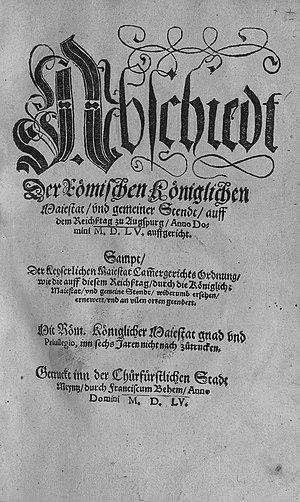
1555 est une année commune commençant un mardi.
Le Saint-Empire romain est un regroupement politique, aujourd'hui disparu, de terres d’Europe occidentale et centrale au Moyen Âge, dirigé par un souverain arborant le titre d'« empereur des Romains ». Il se considérait, de sa fondation au Xᵉ siècle jusqu'à sa suppression au début du XIXᵉ siècle par Napoléon, comme le continuateur de l’empire d’Occident des Carolingiens et, au-delà, de l’Empire romain. L’adjectif Saint fut rajouté pour sa part sous le règne de Frédéric Barberousse pour légitimer le pouvoir de manière divine.
La paix d'Augsbourg est un compromis qui suspend les hostilités entre les États luthériens et les États catholiques dans le Saint-Empire romain germanique, le 25 septembre 1555. Ce compromis est fondé sur le principe : « cujus regio, ejus religio ».
Au XVIIIᵉ siècle, les protestants de Salzbourg sont expulsés par les princes-évêques. Environ 17 000 personnes sont concernées. Une partie des protestants de Salzbourg ont trouvé refuge en Lituanie prussienne. Les autres se sont réinstallés dans d'autres États européens, ainsi que dans des colonies britanniques d'Amérique, notamment en Géorgie.